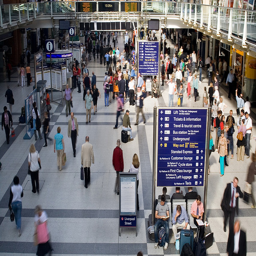
An airport terminal full of a crowd of people and luggage.
a large group of people walking around a mall
many people in a traveling station some sitting some walking
A large amount of people in a public area
Busy train station filled with travelers and commuters.